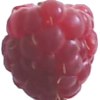
Label: raspberry